Stephen V of Hungary

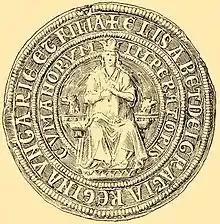
Seal of Stephen's wife, Elizabeth the Cuman

A royal charter of 1246 mentions Stephen as "King, and Duke of Slavonia". Apparently, in the previous year, Béla had his son crowned as junior king and endowed with the lands between the river Dráva and the Adriatic Sea, according to historians Gyula Kristó and Ferenc Makk. The seven-year-old Stephen's provinces—Croatia, Dalmatia and Slavonia—were administered by royal governors, known as bans.